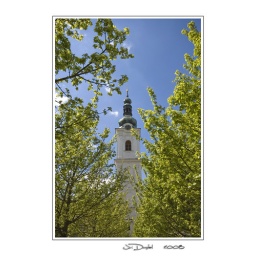
white tower in alley